The Angel, St Giles High Street

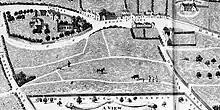
A map of Old St Giles showing the Angel Inn at the north western boundary of the monastery precinct among the Spittal Houses

The Angel Inn would, at that time, have been situated midway between the City of London and the City of Westminster, in open fields, on the road to Oxford and the West Country.